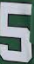
Number: 5